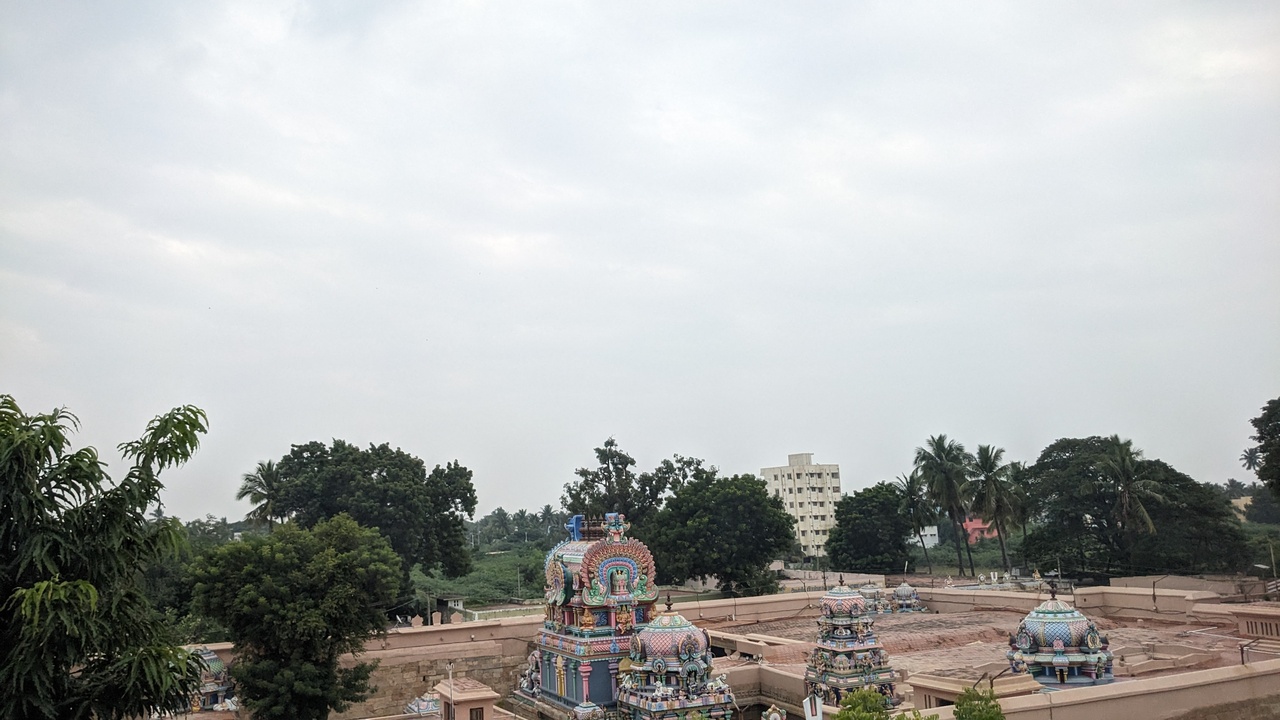
Photos taken from a trip to South eastern Tamilnadu